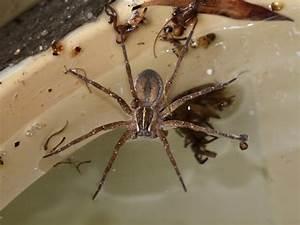
spider